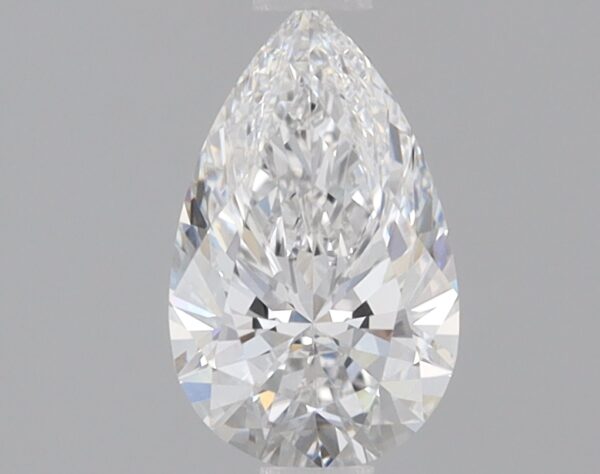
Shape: pear
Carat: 0.8
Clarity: VVS2
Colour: E
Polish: EX
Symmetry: EX
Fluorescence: NONE
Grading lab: IGI
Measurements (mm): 8.38 x 5.14 x 3.21